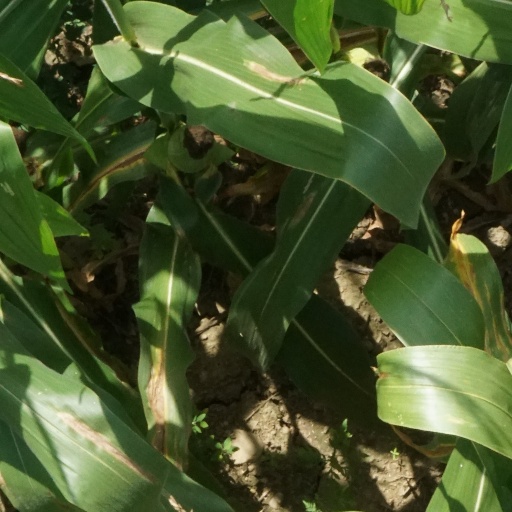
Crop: maize; corn